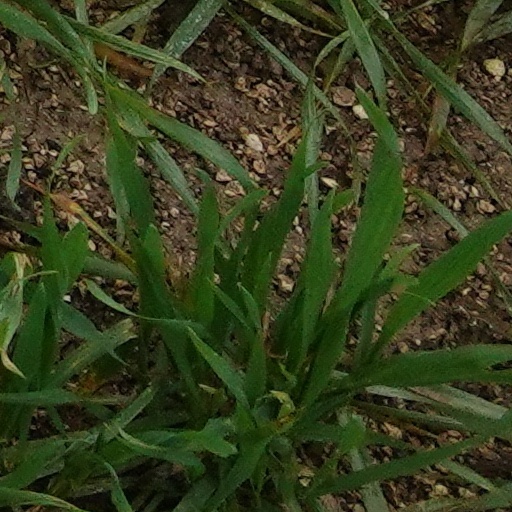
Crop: wheat